Serbian historiography

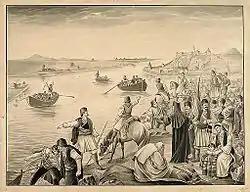
Serbs crossing the river for Austrian territory, 1690.

Some Serbian historians contend that a document issued on 6 April 1690 by the Austrian emperor referred to an "invitation" for Serbs to resettle in Hungary. Serbian settlement on the Pannonian plain is viewed within Serbian historiography as the outcome of a cataclysmic exodus from Kosovo that occurred in 1690 called the "Great Migration (Velika Seoba)" after Kosovo Serbs rebelled and joined incoming Habsburg forces battling the Ottomans. Serbian historians regard the migration as being undertaken on a huge scale.